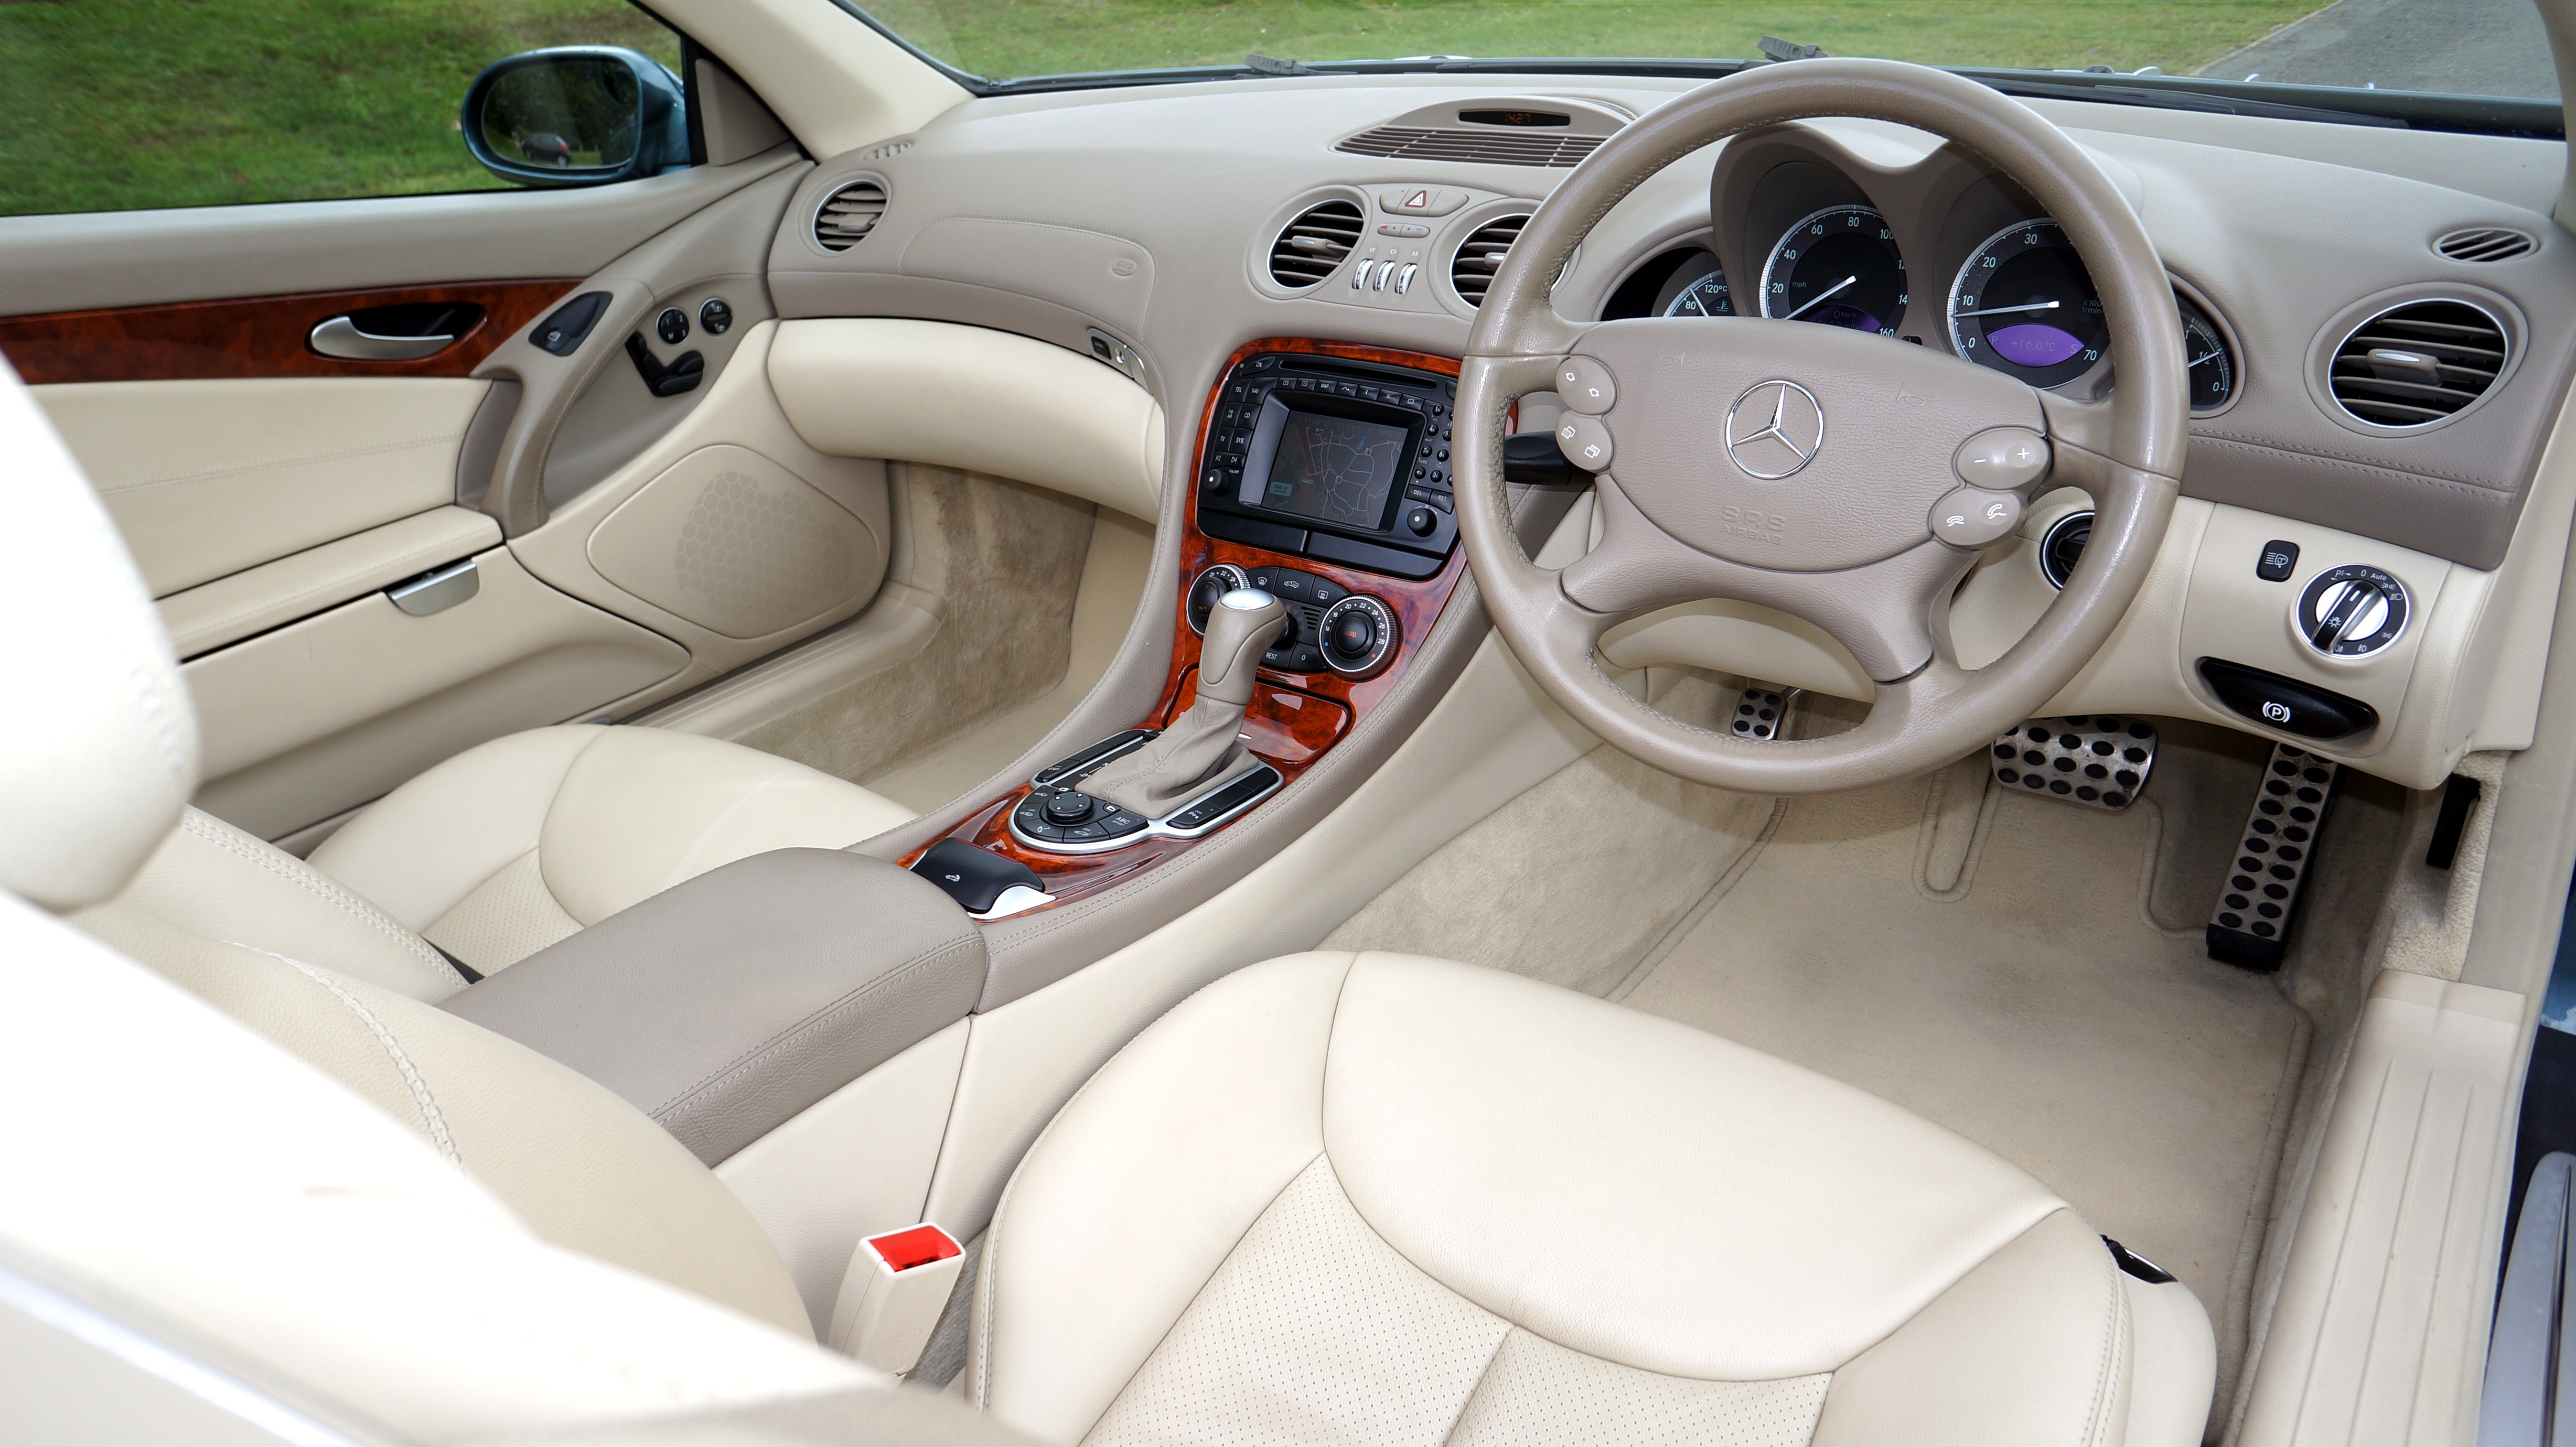
technology, car, vintage, wheel, automobile, transportation, transport, vehicle, drive, auto, modern, automotive, sports car, luxury, motor, style, mercedes, classic, convertible, coupe, mercedes benz, benz, land vehicle, automobile make, automotive exterior, luxury vehicle, performance car, executive car, personal luxury car, bentley continental gt, bmw 6 series, mercedes benz slk class, mercedes benz clk class